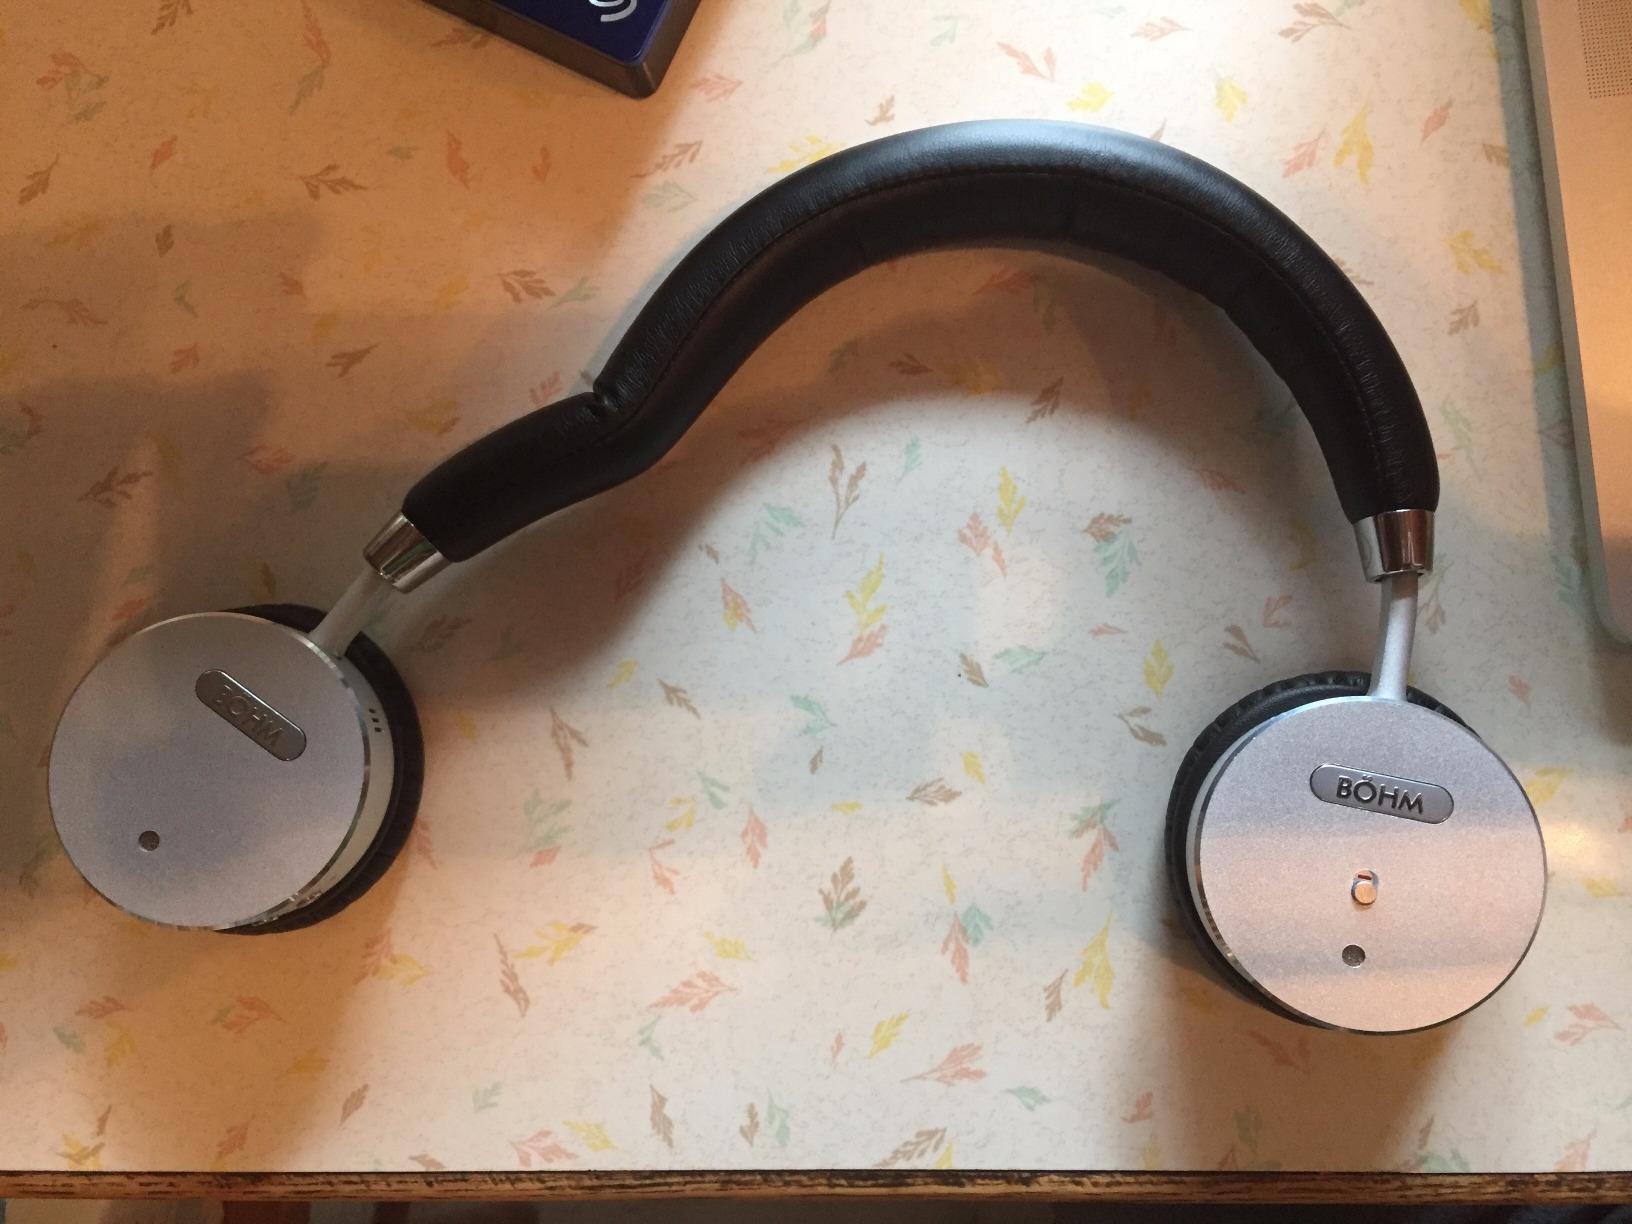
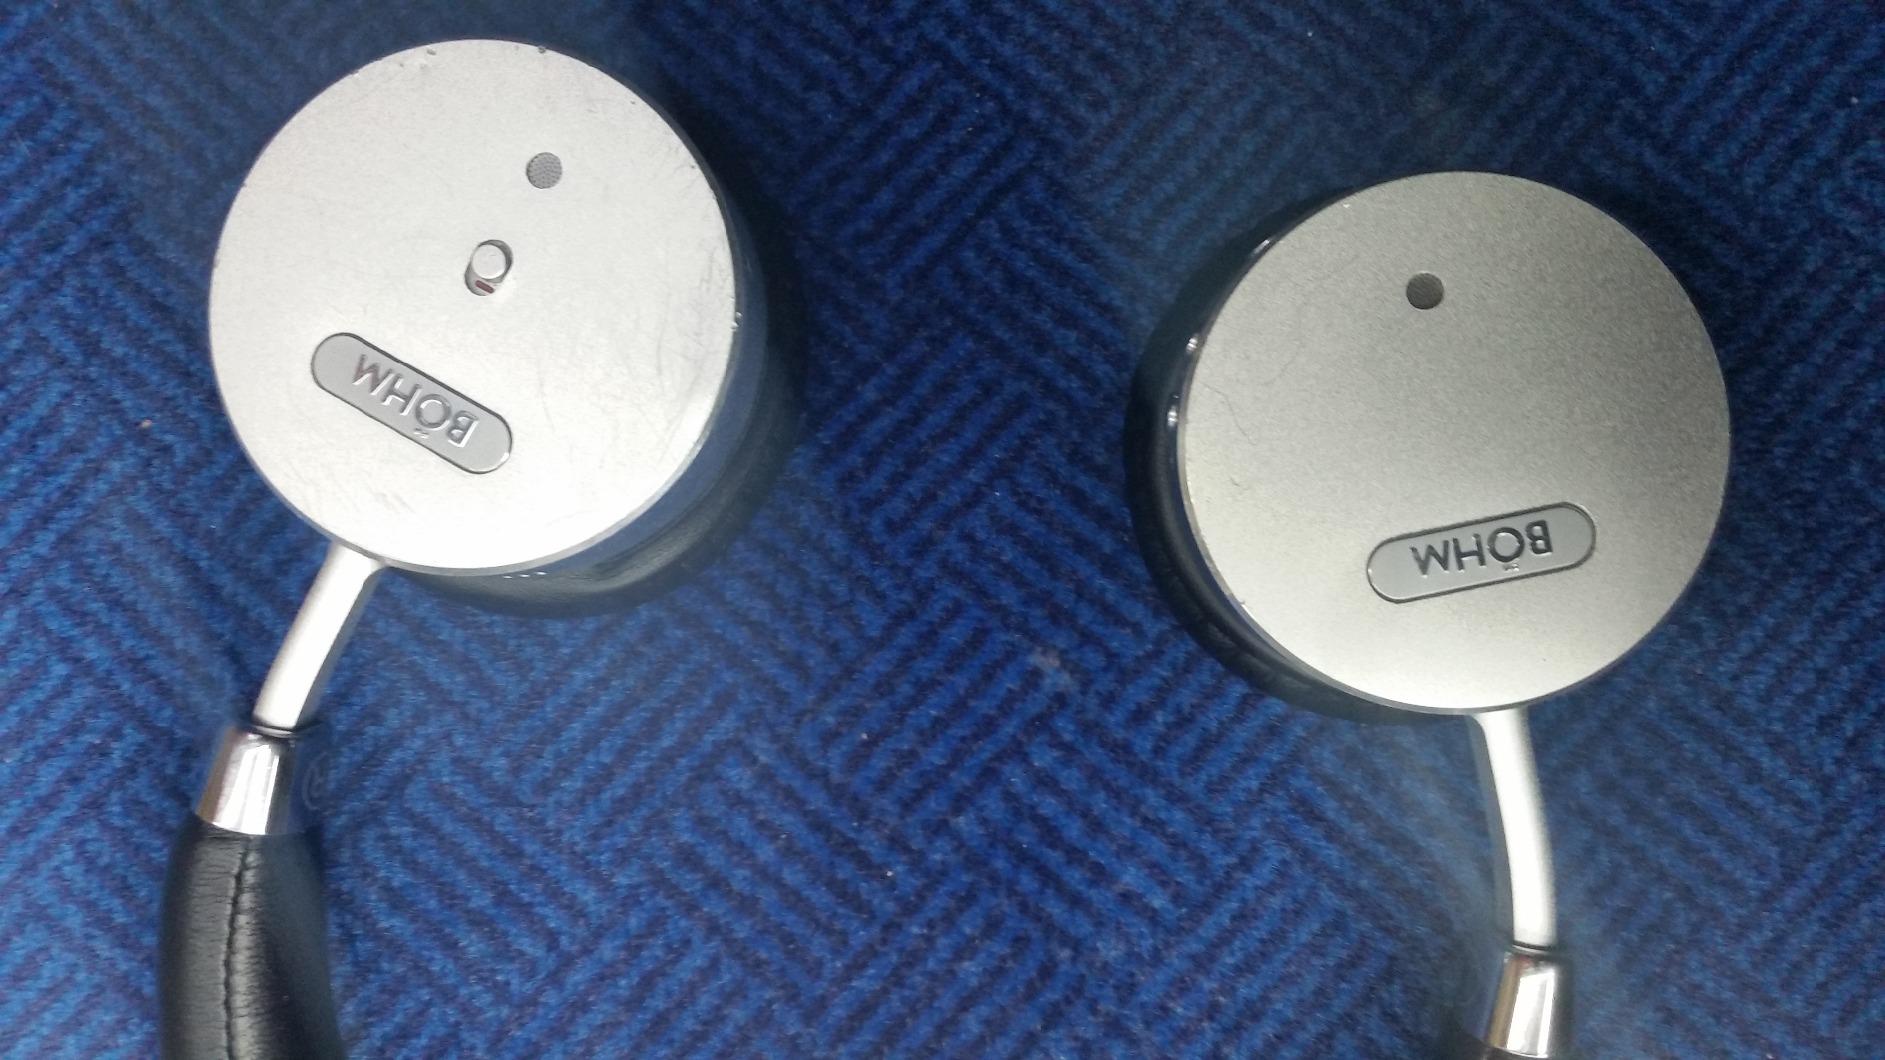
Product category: headphones
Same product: yes